Gordon Brettell

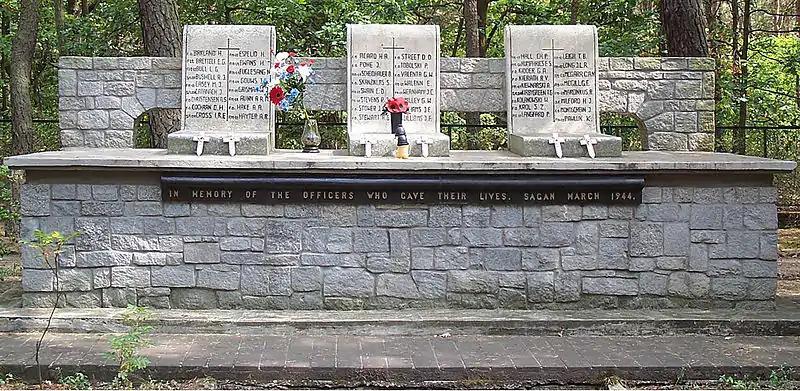
Memorial to "The Fifty" down the road toward Żagań (Brettell is near top left)

Brettell was awarded the Distinguished Flying Cross on 29 September 1942 for his service with 133 (Eagle) Squadron RAF. He was posthumously mentioned in despatches in June 1944, recognizing his conspicuous bravery as a prisoner because none of the other relevant decorations then available could be awarded posthumously.